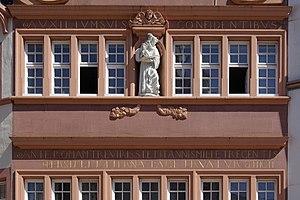
Trèves, ""Maison Rouge"", construite en 1684 par le maître d'œuvre Wolfgang Stuppeler pour le compte de Johann Wilhelm Polch. L'inscription inférieure se lit comme suit: «ANTE ROMAN TREVIRIS STETIT ANNIS MILLE TRECENTIS PERSTET ET ÆTERNA APCE FRUATUR» (Trèves érigée Trois Mille Ans Avant Rome. Quelle puisse continuer d'exister et de jouir de la paix éternelle.). La figure montre Saint Antoine de Padoue. L'inscription ci-dessus se lit comme suit: ""AUXILIUM SUIS CONFIDENTIBUS"" (Il (Antoine) donne de l'aide à ceux qui lui font confiance)"